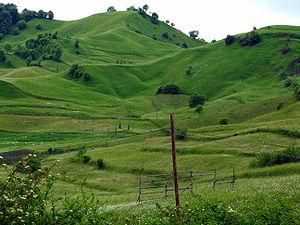
En agriculture, la prairie, ou pâture, est une culture de plantes fourragères, principalement composée de graminées et de légumineuses, destinée à être pâturée ou fauchée.
Dans le domaine de la botanique, la strate herbacée est l'une des 5 strates végétales utilisées par les botanistes pour décrire les principaux niveaux d'étagement vertical d'un peuplement végétal, chacun étant caractérisé par un microclimat, et une faune spécifique.
Un paysage culturel est, au sens de la terminologie de l'UNESCO, un paysage représentatif d'une région du monde : « Œuvres conjuguées de l'être humain et de la nature, ils expriment une longue et intime relation des peuples avec leur environnement ».
Une prairie permanente est un terrain herbeux peu ou pas travaillé qui sert au pâturage ou à la récolte des fourrages. Si, dans le passé, les grands mammifères herbivores sauvages ont pu entretenir des prairies naturellement, leur maintien dépend aujourd'hui du travail des éleveurs, des bergers et de la présence de leurs troupeaux. Les prés communaux et les prairies permanentes anciennes sont aussi des prairies fleuries. Parmi les terres agricoles, ce sont les moins anthropisées « accueillant un nombre considérable d’espèces végétales et animales. La richesse de ces milieux a été façonnée par les activités d’élevage. Sans élevage, les prairies se ferment et évoluent vers des milieux forestiers. A l'inverse, comme dans les autres espaces agricoles, l’intensification des pratiques entraine de fortes baisses de biodiversité. Les pratiques ont donc des effets paradoxaux sur la biodiversité des prairies car selon leur intensité leur impact est positif ou négatif ».